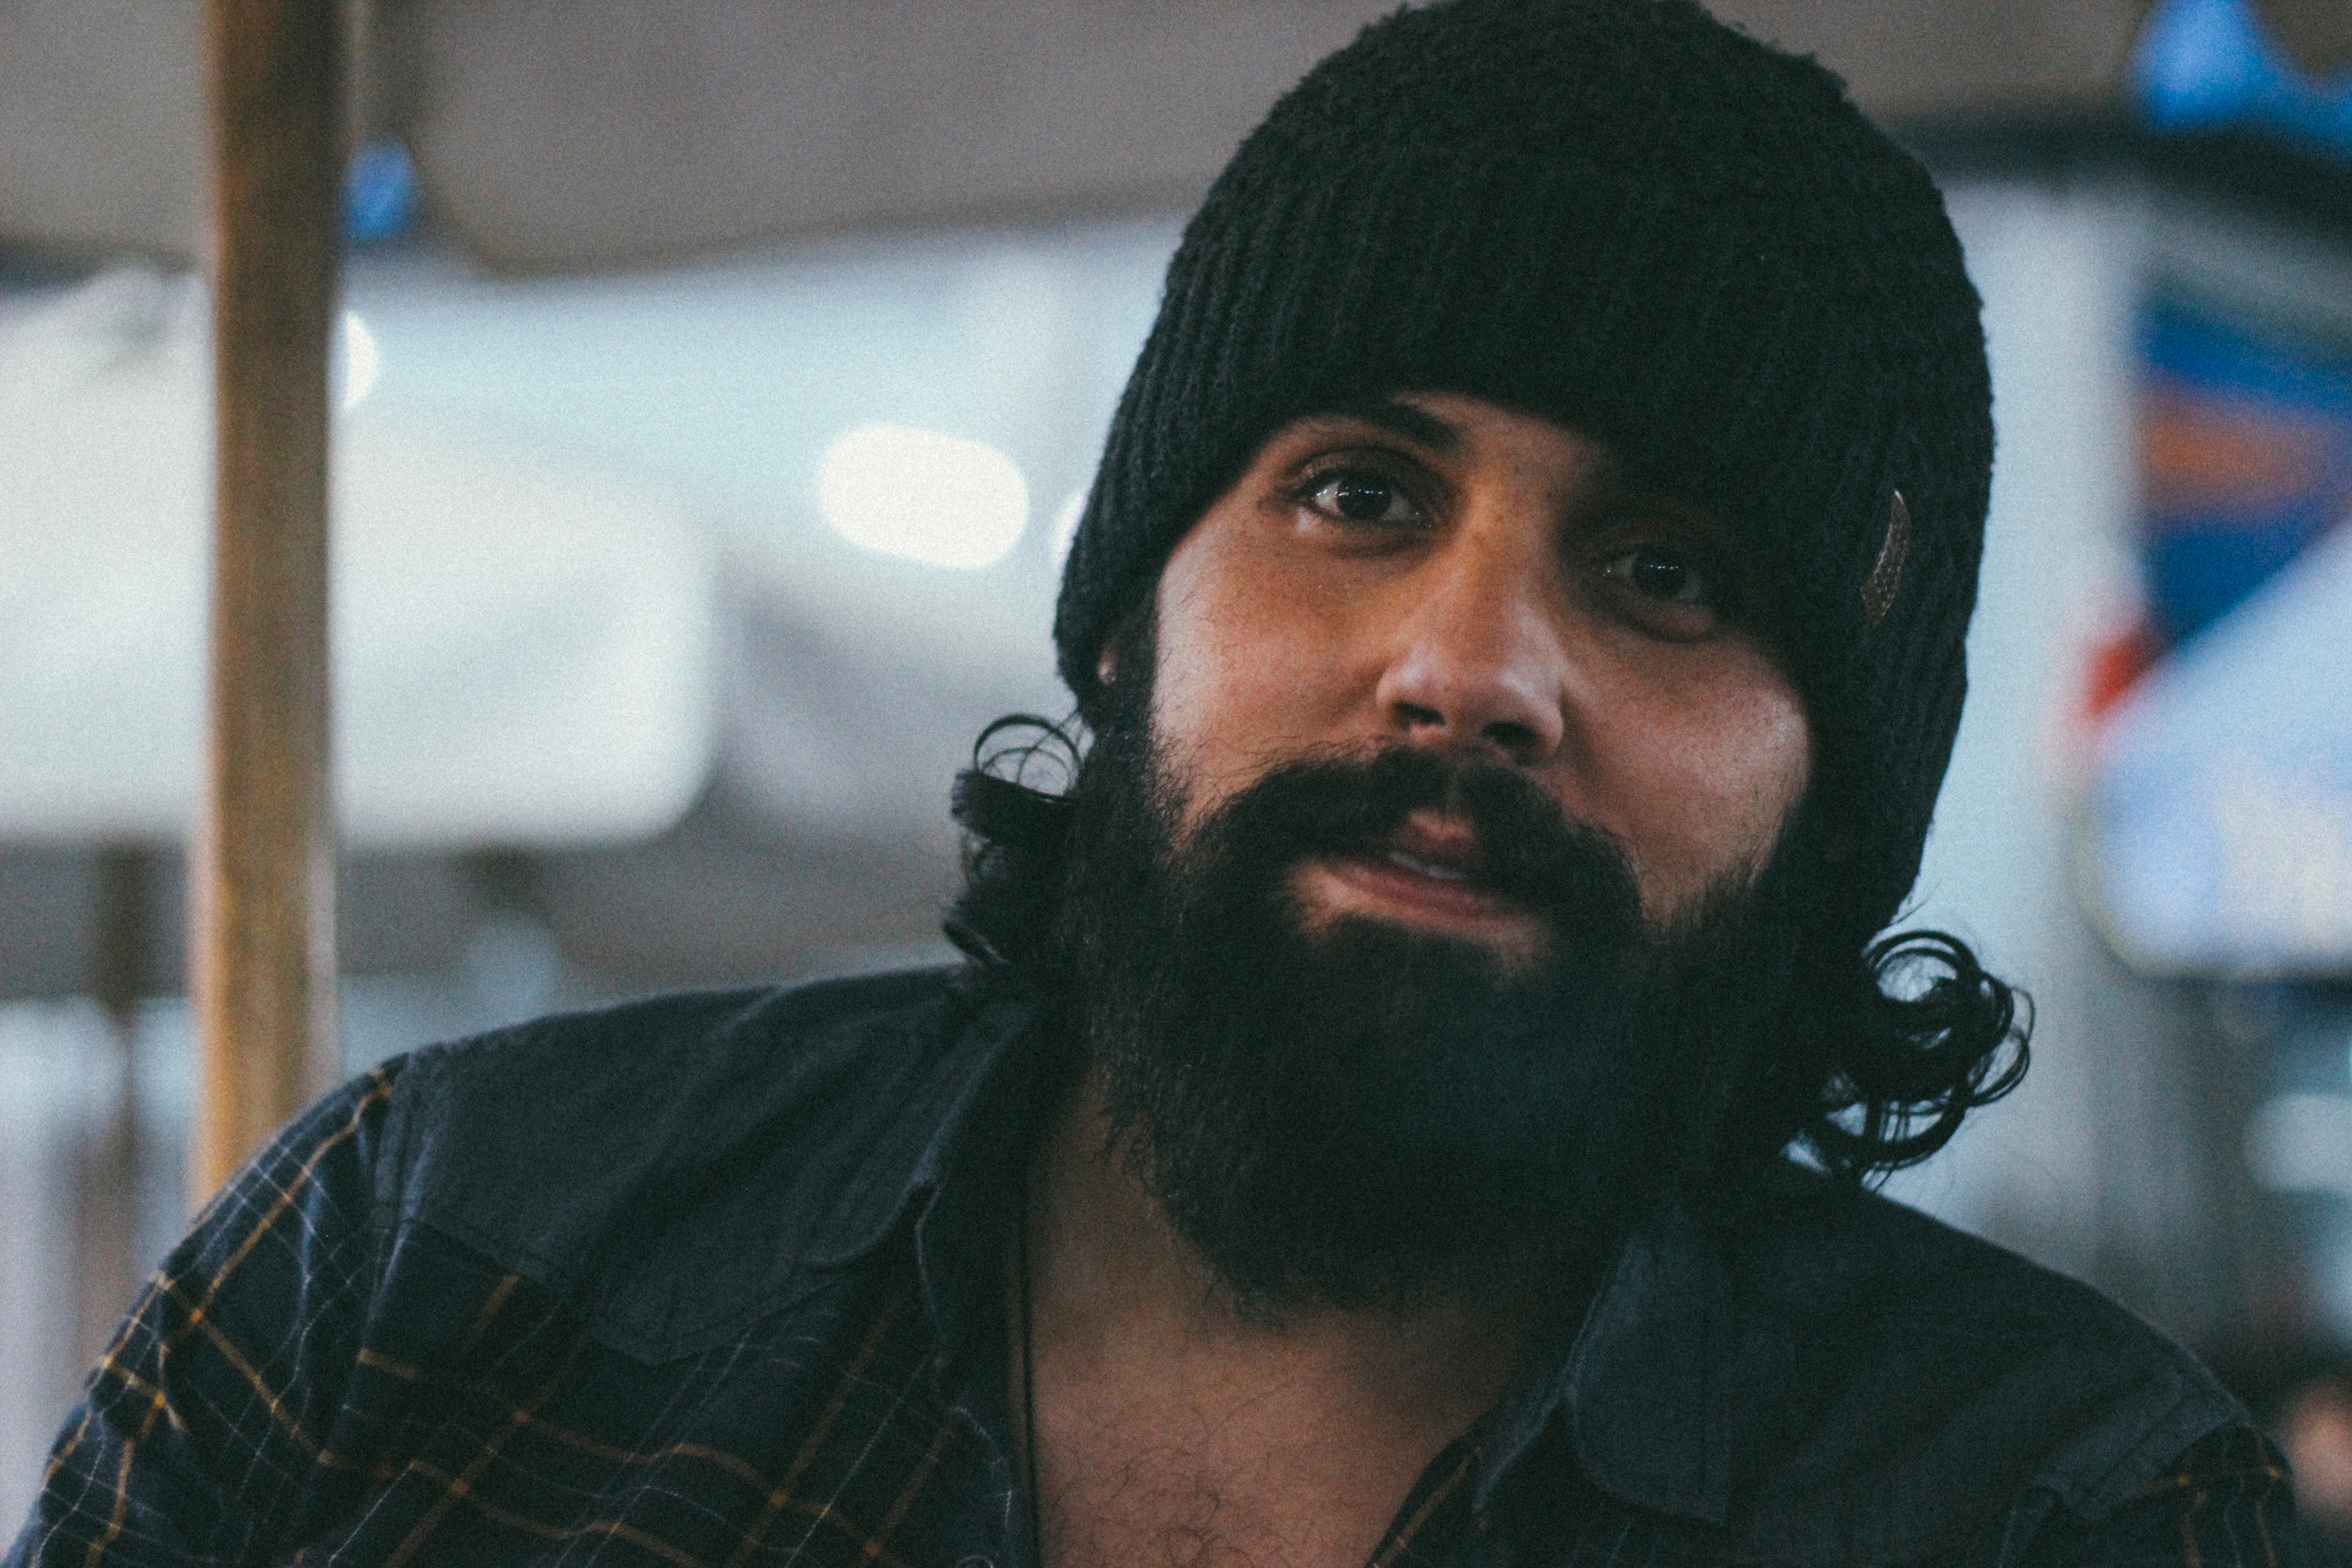
man, person, people, hair, male, portrait, color, black, hairstyle, beard, head, facial hair